Culture of Thailand

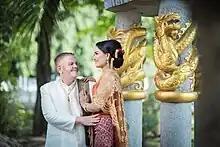
A wedding ceremony in Thailand.

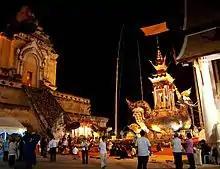
Funeral pyre of Chan Kusalo, the patriarch-abbot of northern Thailand.

Thai Buddhist marriage ceremonies are generally divided into two parts: a Buddhist component, which includes the recitation of prayers and the offering of food and other gifts to monks and images of the Buddha, and a non-Buddhist component rooted in folk traditions, which centers on the couple's families.